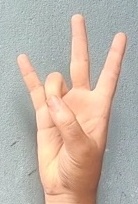
ASL sign: 7